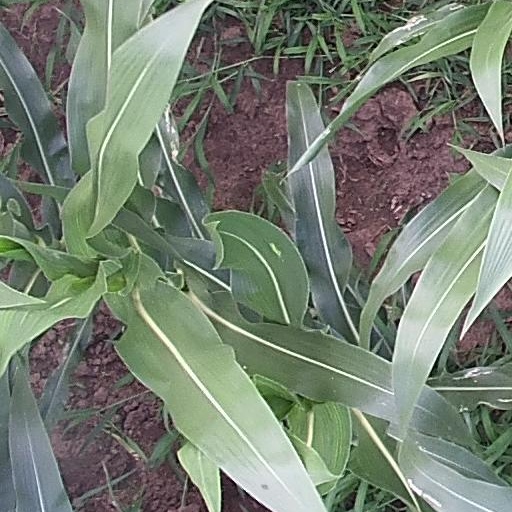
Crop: maize; corn